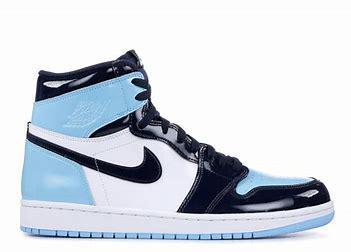
Brand: Jordan
Model: 1 OG